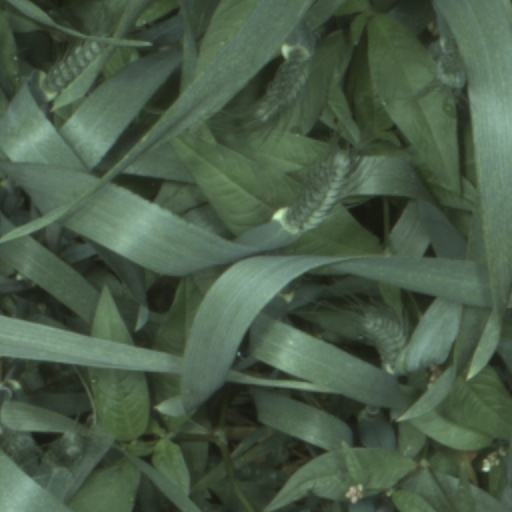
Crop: wheat